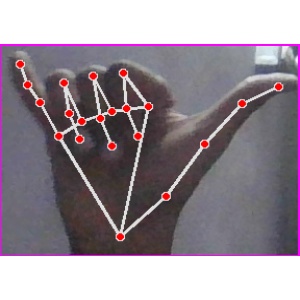
अक्षर: य